American Hangman

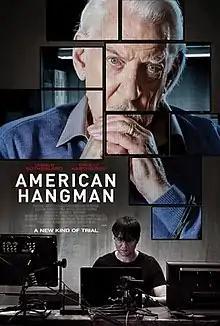
Film poster

American Hangman is a 2019 Canadian thriller film written and directed by Wilson Coneybeare and starring Donald Sutherland and Vincent Kartheiser. The film premiered on Netflix on January 4, 2019, and showed in theatres in Canada on March 8, 2019.